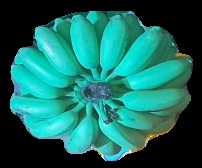
Variety: elakki-bale
Grade: grade2